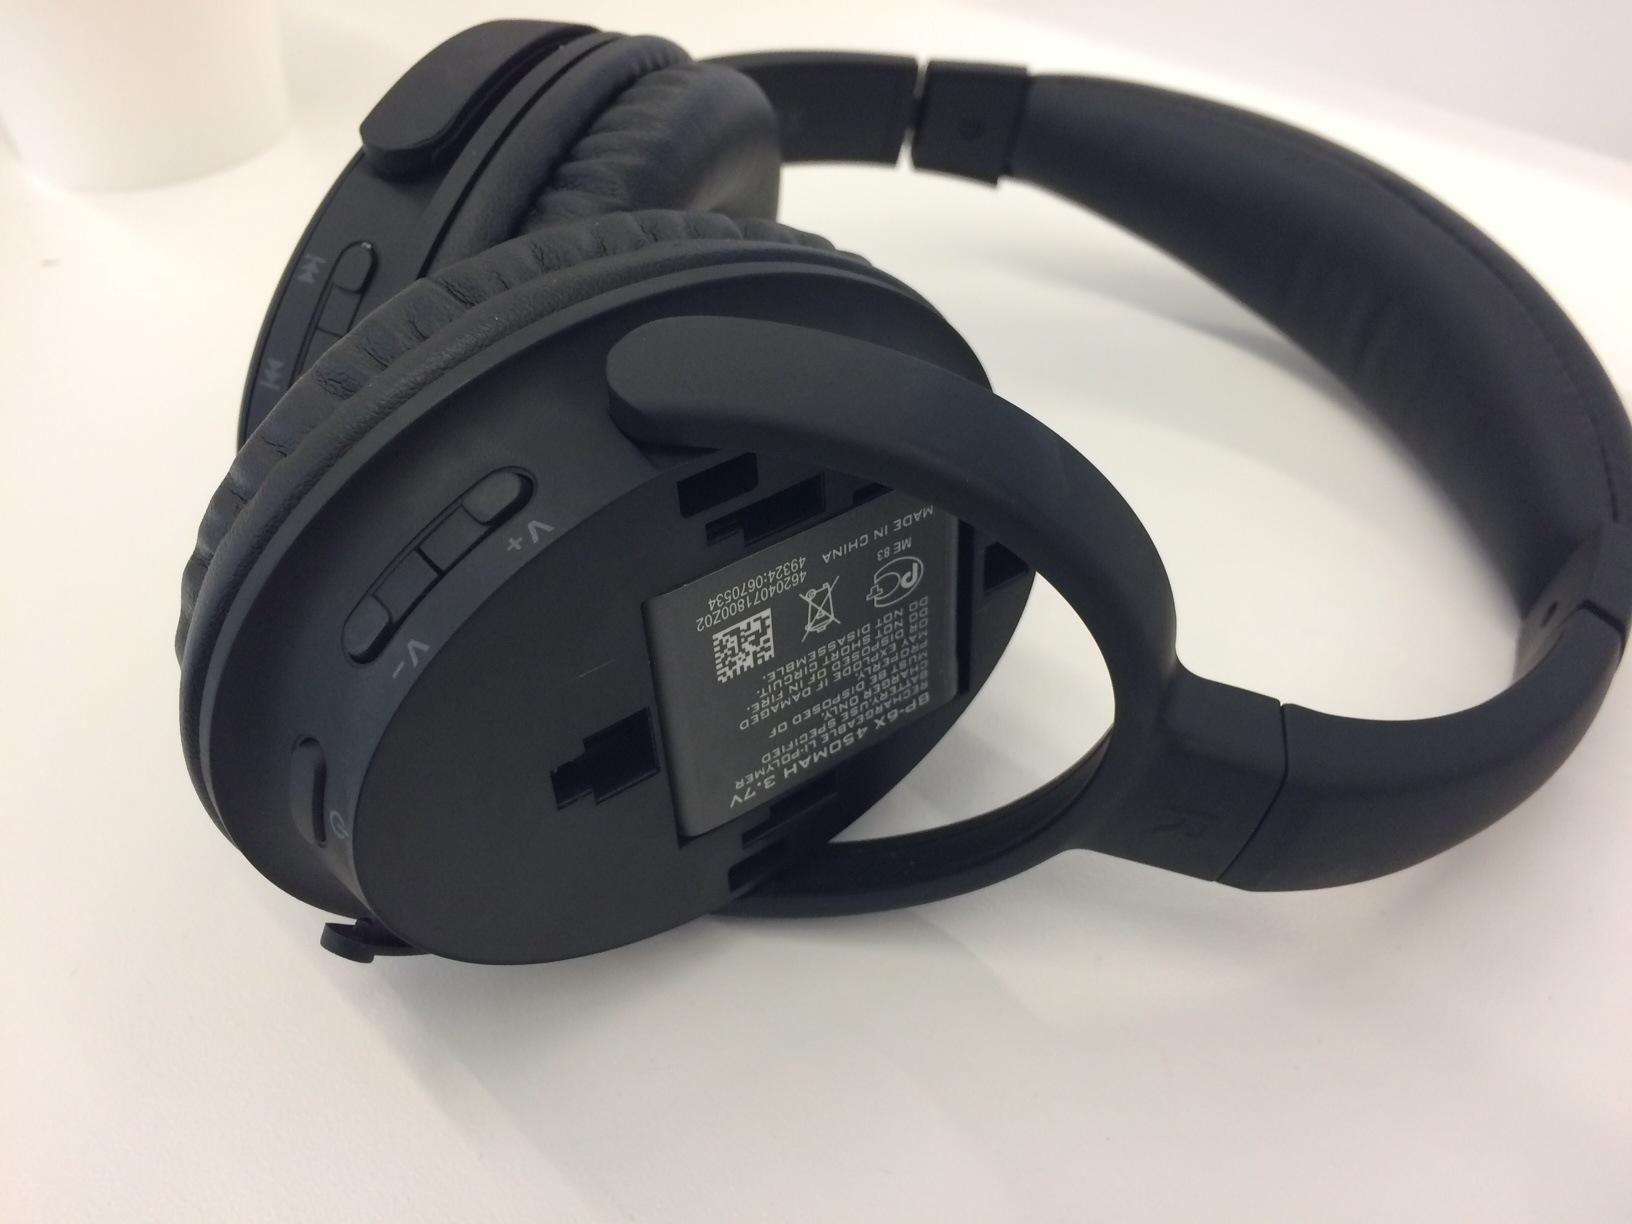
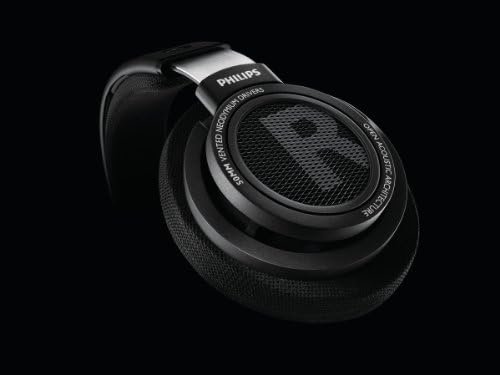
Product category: headphones
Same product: no